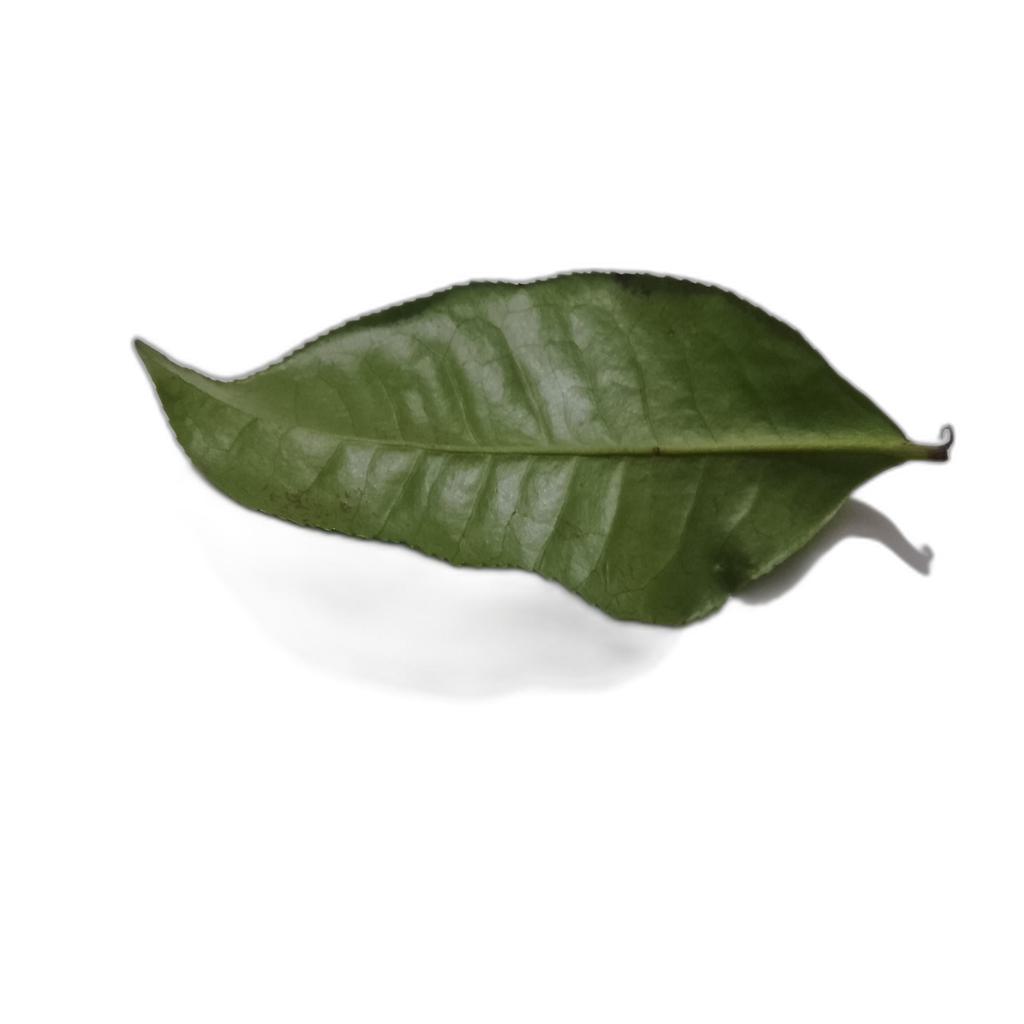
Label: Healthy